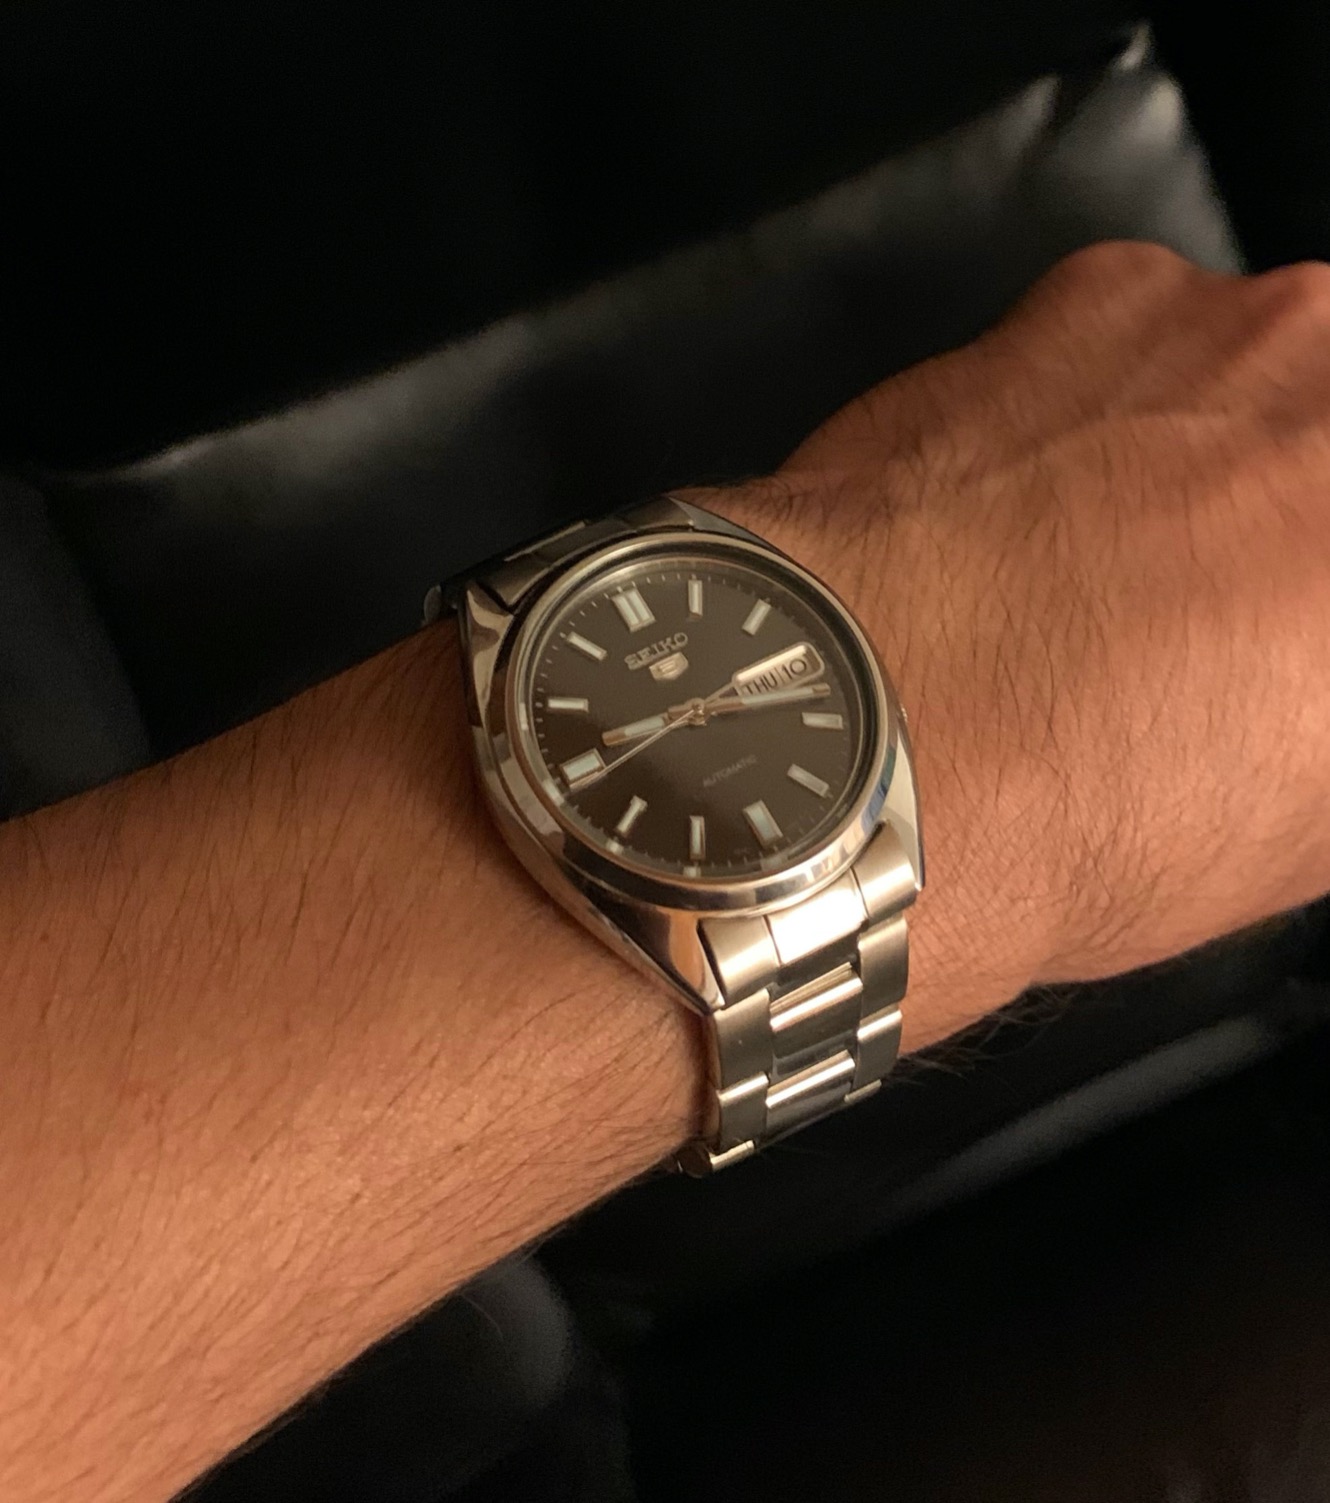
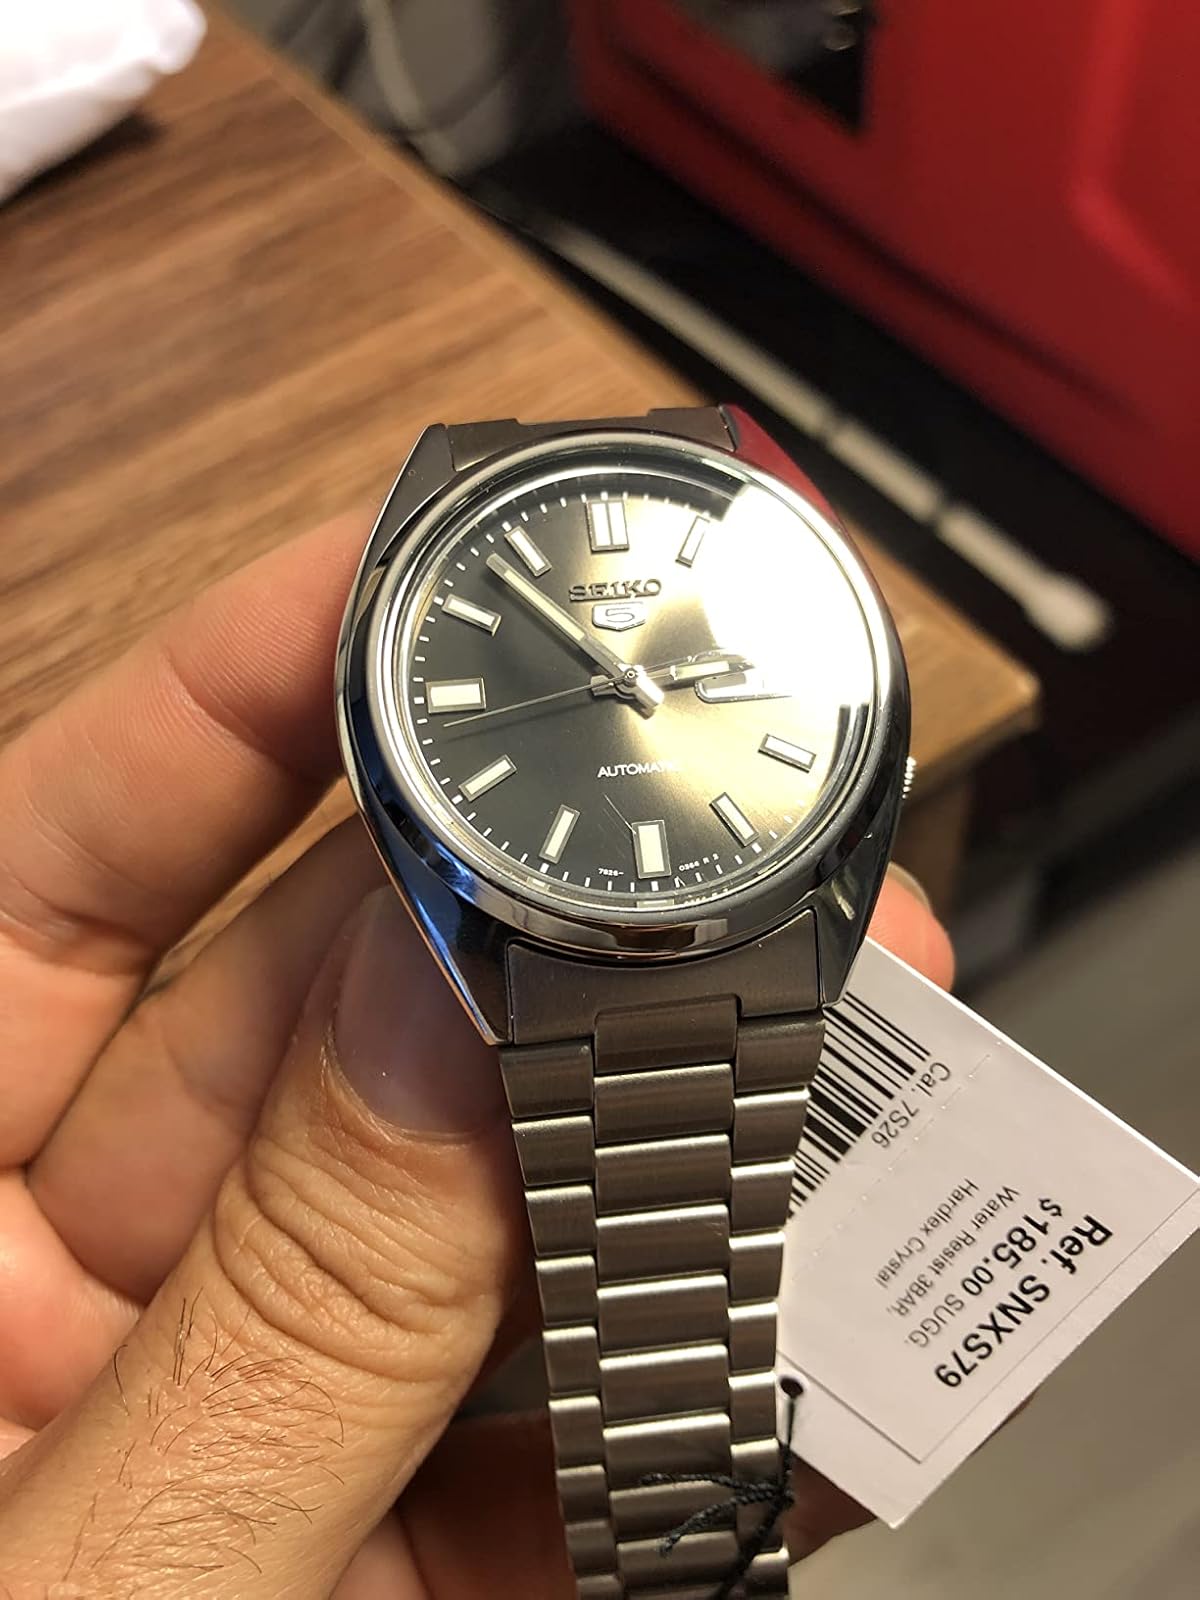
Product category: accessories_watch
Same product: yes